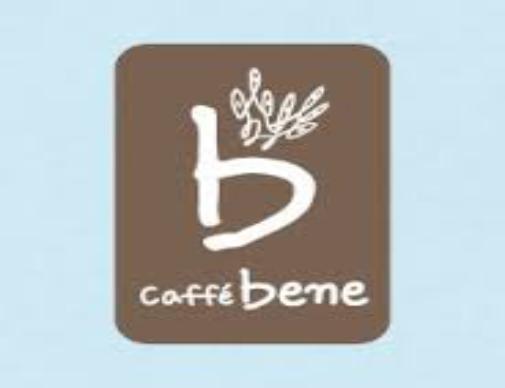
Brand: Caffe Bene
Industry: Food